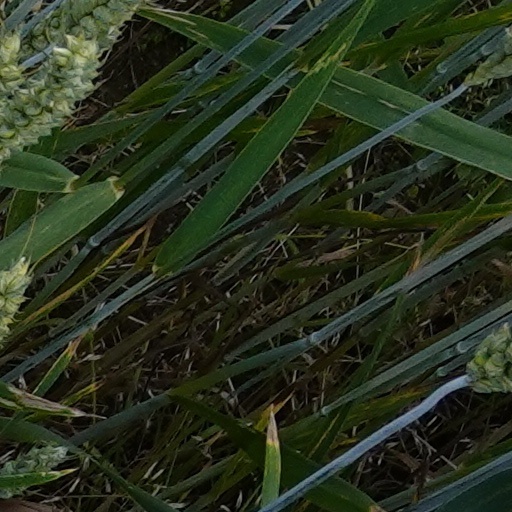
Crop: wheat